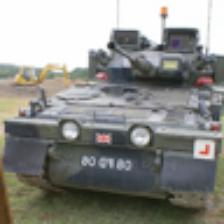
Label: NonHuman